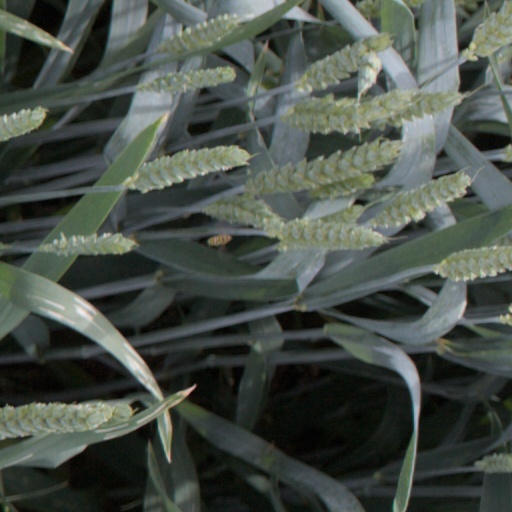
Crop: wheat